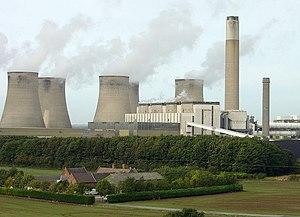
Le secteur de l'énergie au Royaume-Uni est historiquement marqué par ses mines de charbon, puis par son exploitation du pétrole et du gaz naturel off-shore en mer du Nord. Mais ces ressources sont en voie d'épuisement : en 2018, sa production ne couvre sa consommation qu'à hauteur de 21 % pour le charbon, 66 % pour le pétrole et 51 % pour le gaz naturel, si bien que le pays est devenu l'un des plus gros importateurs de gaz naturel.
La centrale de Ratcliffe-on-Soar est une centrale thermique alimentée au charbon située dans les Midlands de l'Est au Royaume-Uni.